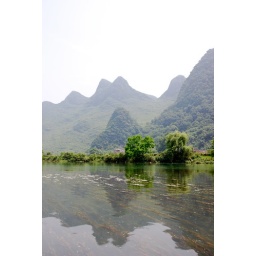
View from Yu-Long river with Karst mountains in the background